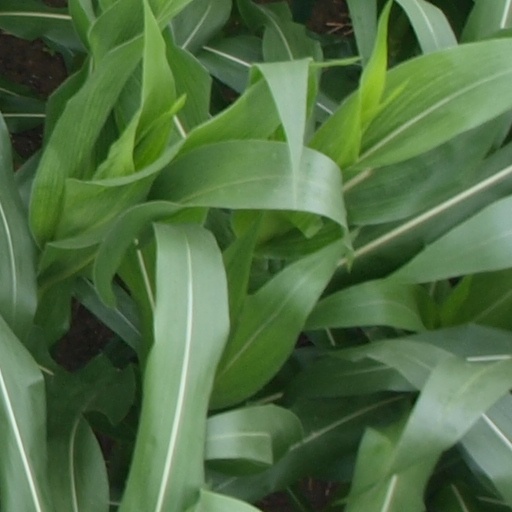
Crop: maize; corn